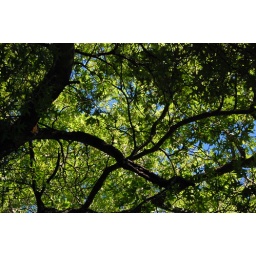
Looked up and saw the amazing effect of dark branches against lime green trees, with flickers of blue sky.